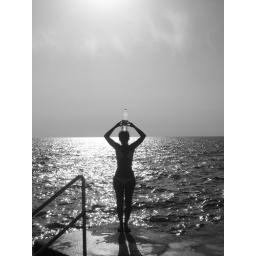
Life is a plastic bottle in the endless sea